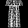
Label: Dress